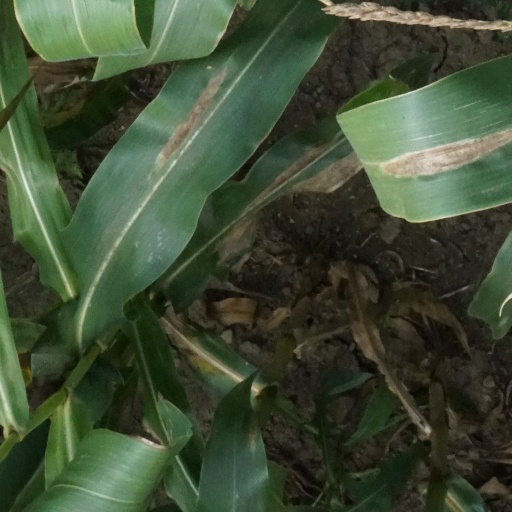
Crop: maize; corn